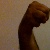
The image shows a hand gesture representing the letter 'M' in Indian Sign Language.